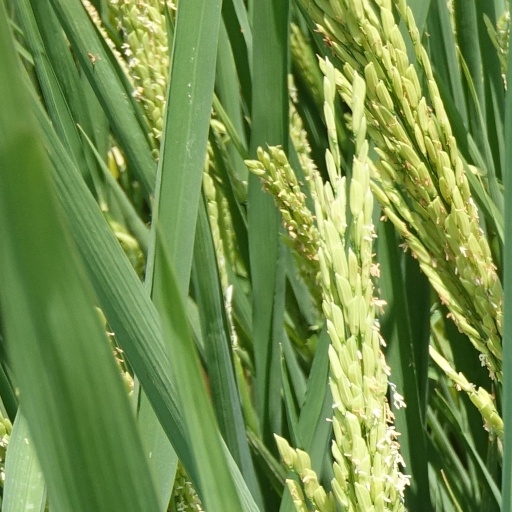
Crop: rice